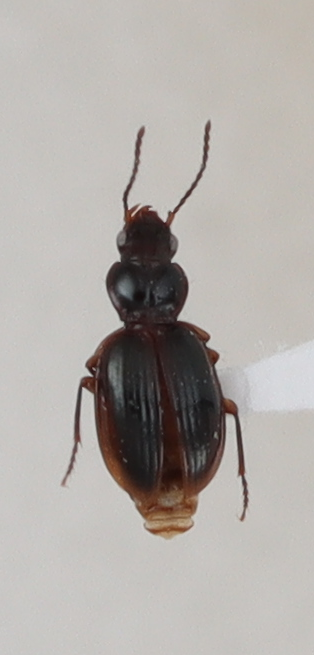
Scientific name: Mecyclothorax konanus
Plot: 17
Trap: E
Collected: 20200901